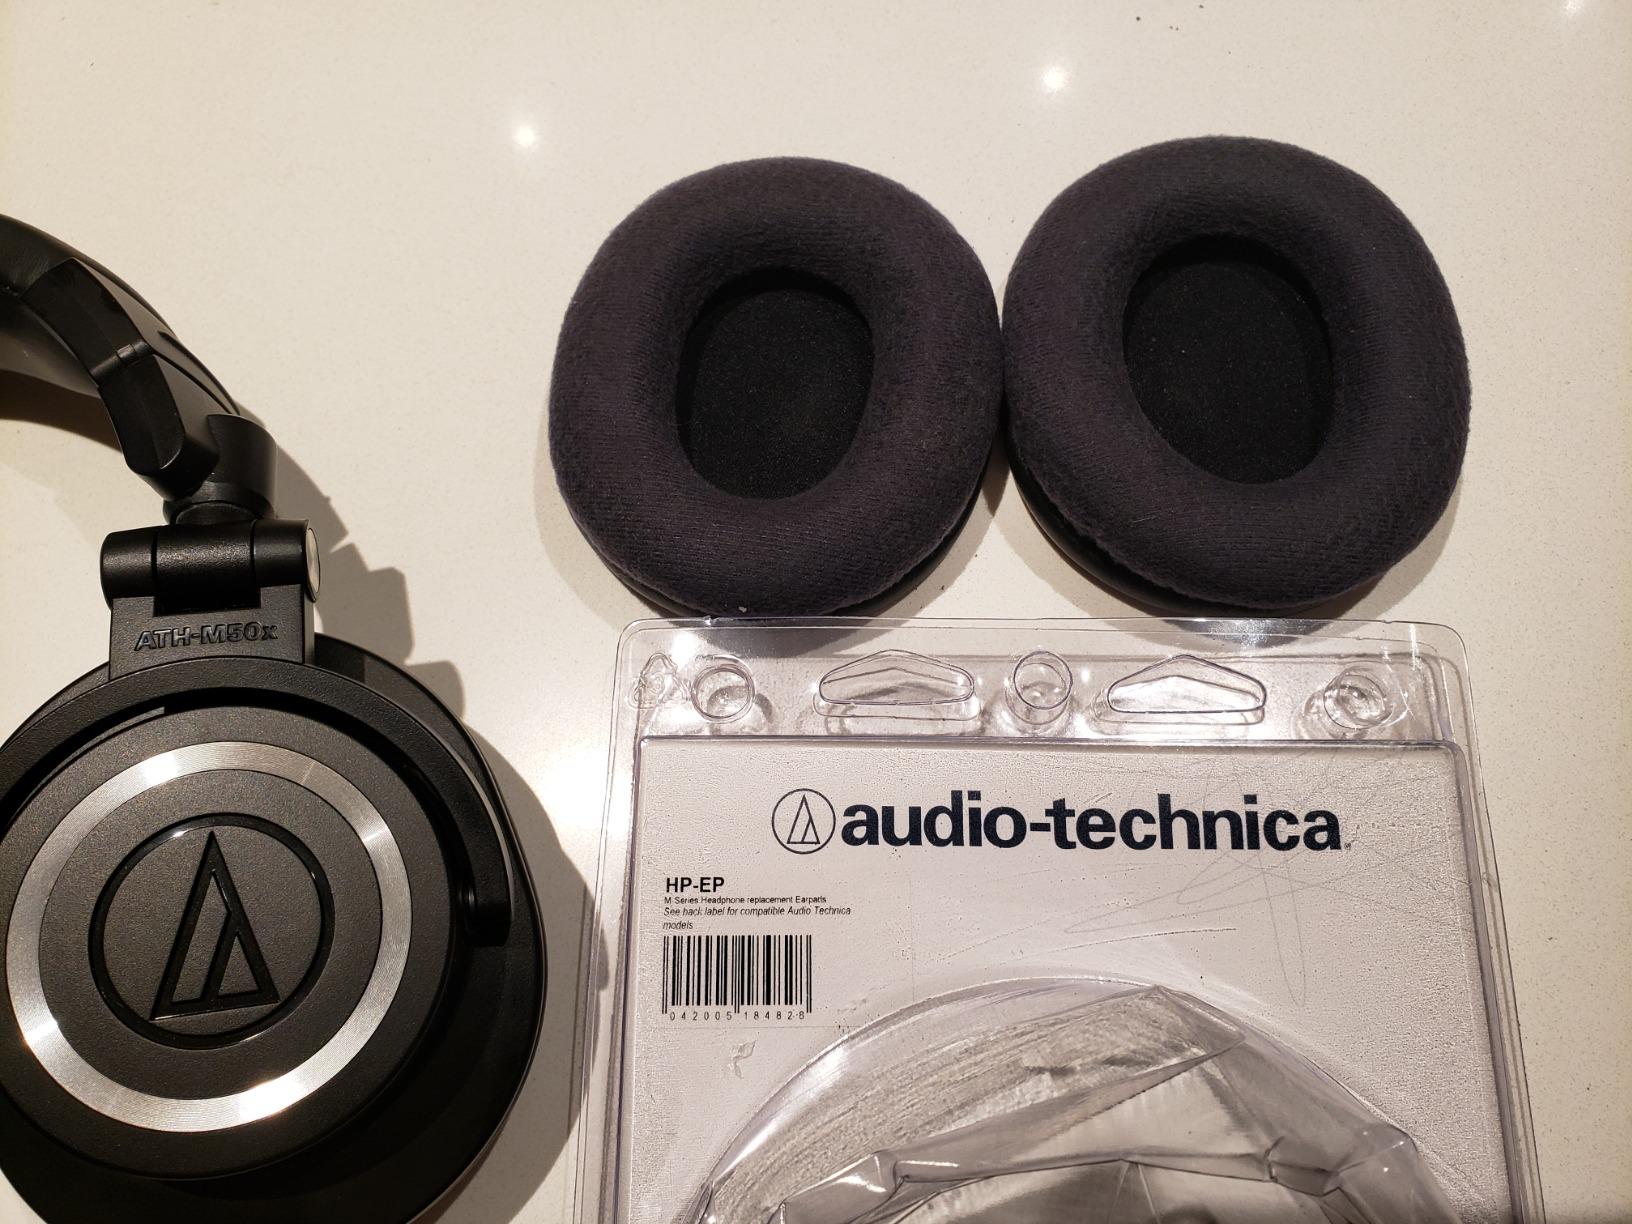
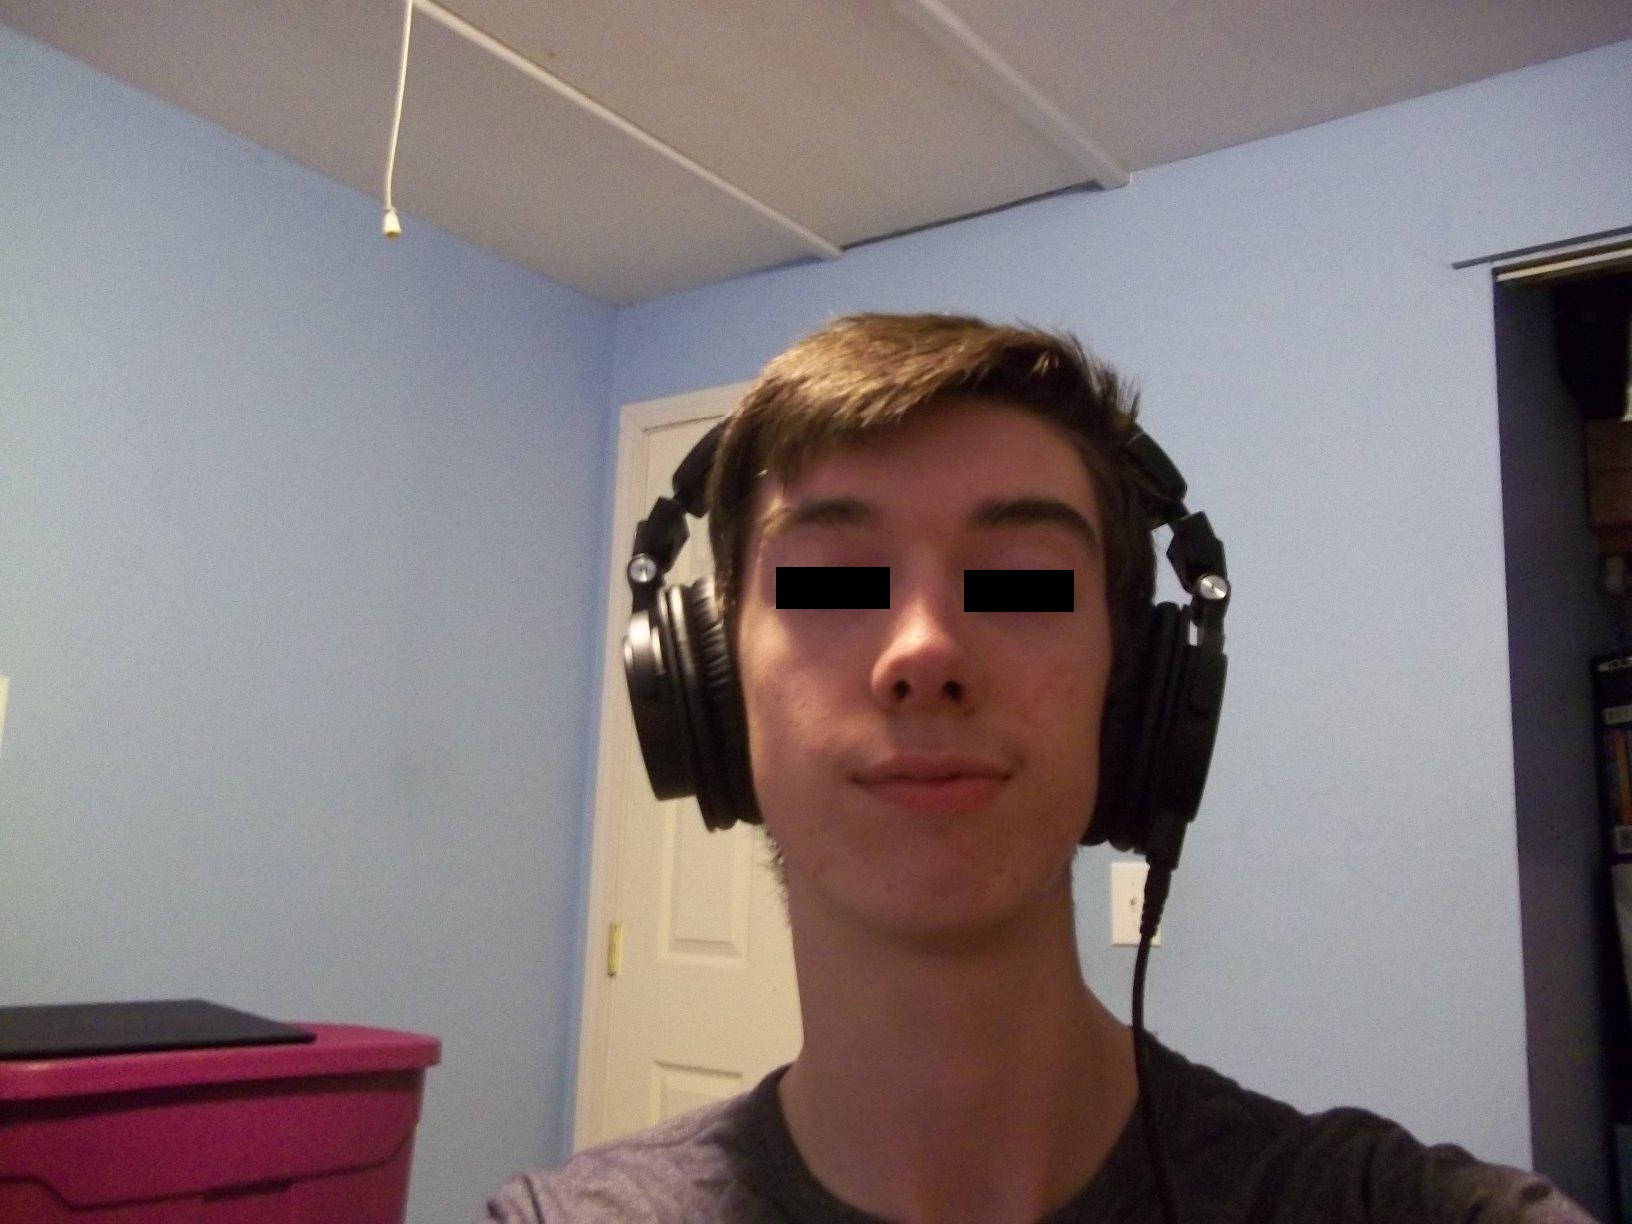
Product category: headphones
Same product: no